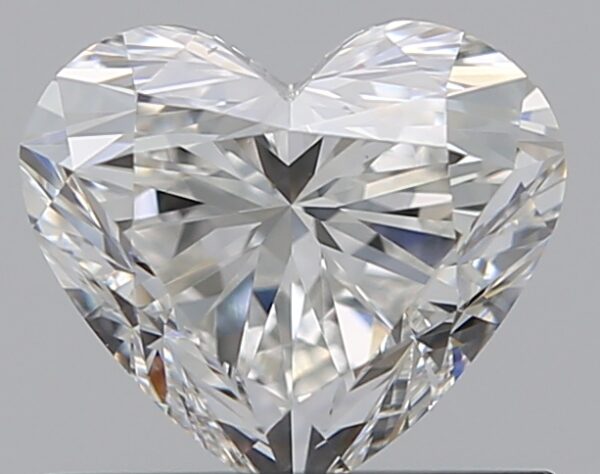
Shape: heart
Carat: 0.75
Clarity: VS1
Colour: G
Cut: EX
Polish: EX
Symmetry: EX
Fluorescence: F
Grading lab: GIA
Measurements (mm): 5.48 x 6.22 x 3.76